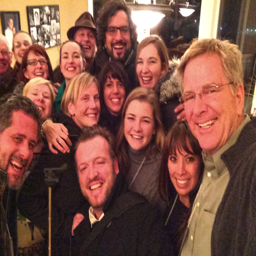
a highlight in my social calendar is inviting guides from nearly every country into my home for a multicultural festival and celebration .